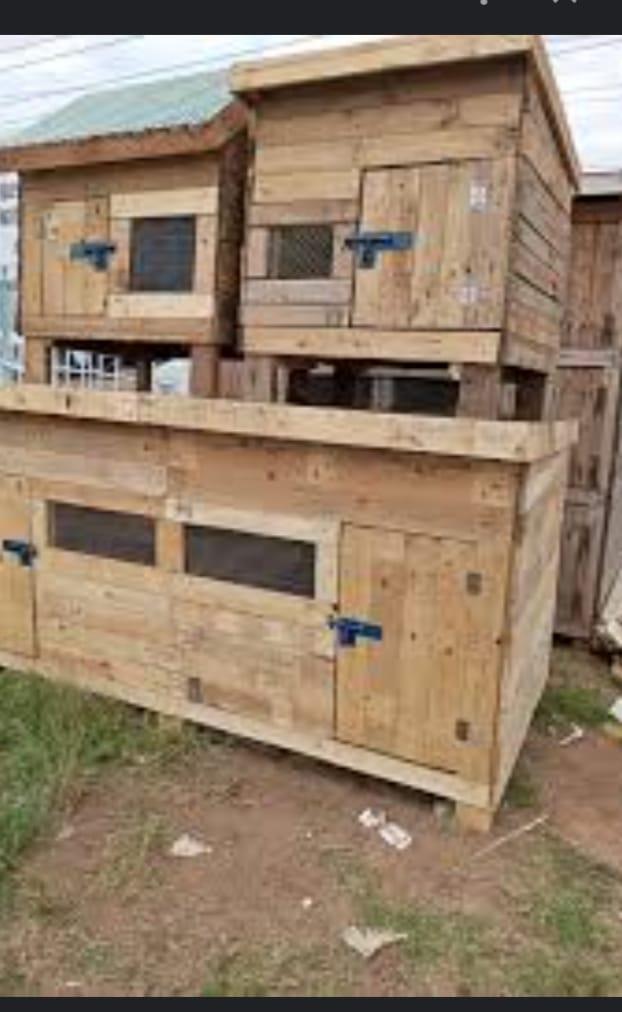
Mabanda madogo yaliyojengwa kwa mbao na kuezekwa kwa mabati juu, na kuwekewa mlango Mmoja pamoja na madirisha mawili. Hii ni kwaajili ya kufugia mbwa na wanyama wengine kwa usalama zaidi.